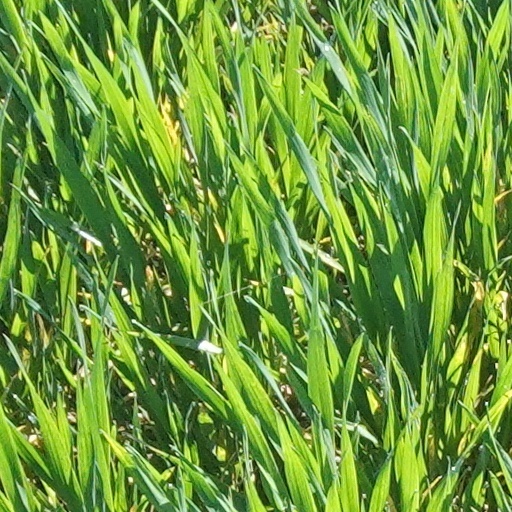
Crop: wheat